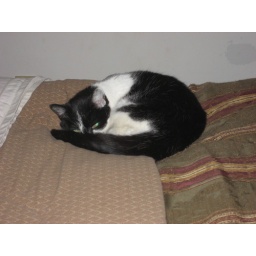
cat on bed in master bedroom